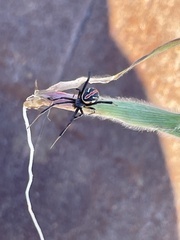
Species: Lactrodectus_hesperus